Canon EOS 100

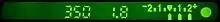
EOS 100 viewfinder information

The look and feel of the EOS 100 had much in common with the T90 and EOS 650. It was based around a polycarbonate body with metal bayonet lens mount.